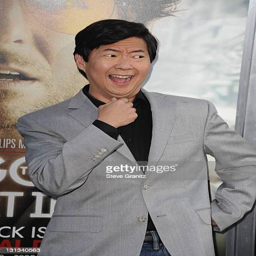
actor arrives at the premiere